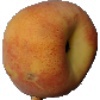
Label: Peach 1